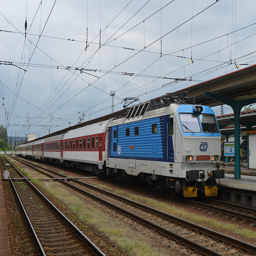
A train on a track pulling into a station with over cast skies.
The train is going down the railroad tracks.
Very large colorful train going down the tracks.
A train traveling down train tracks near a train station.
An electric commuter train coming in to the station